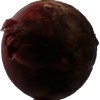
Label: red_onion